Frankish towers of Greece

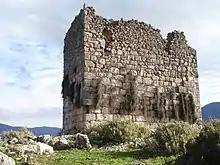

The Frankish towers of Greece are the towers built during the period of Frankish rule in Greece (ca. 1204 – 1500), either for defence or for habitation, by the Frankish Crusaders, of which many survive to this day.